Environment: real
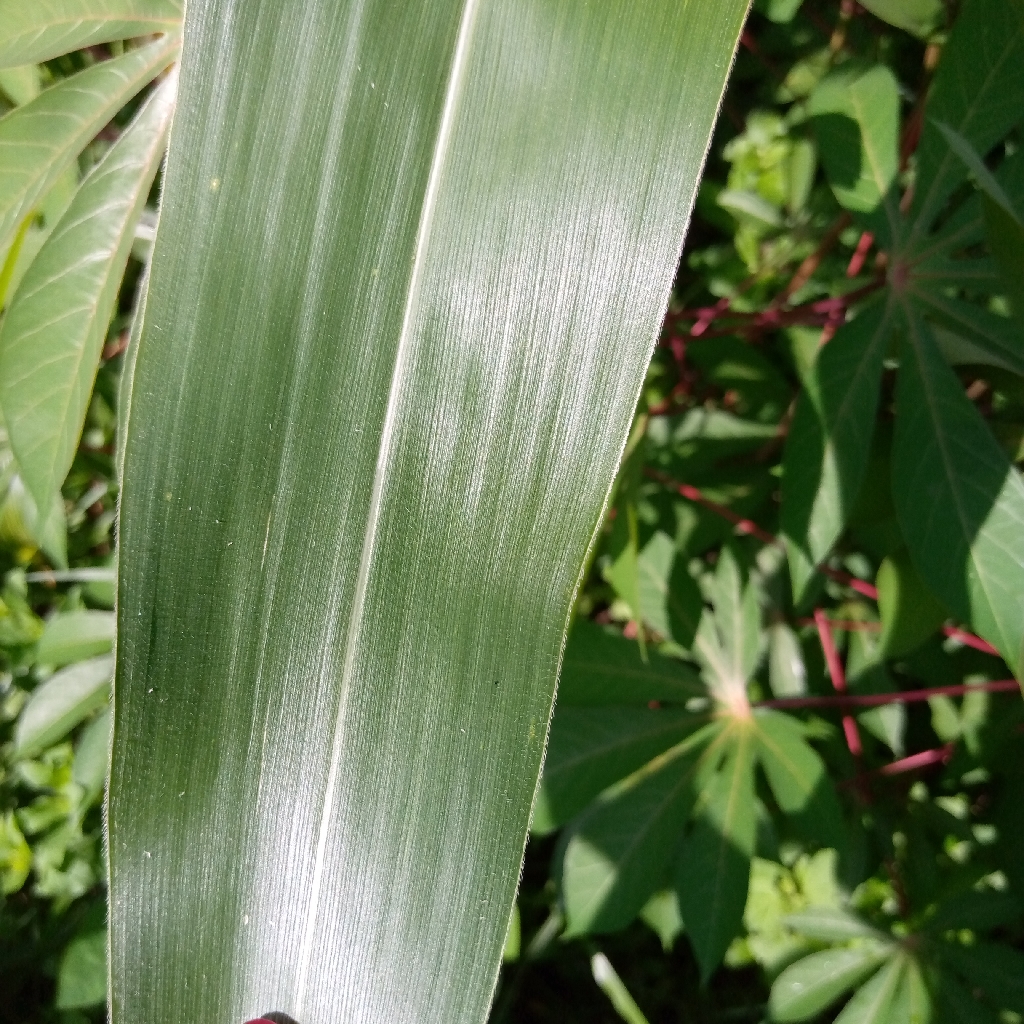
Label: healthy